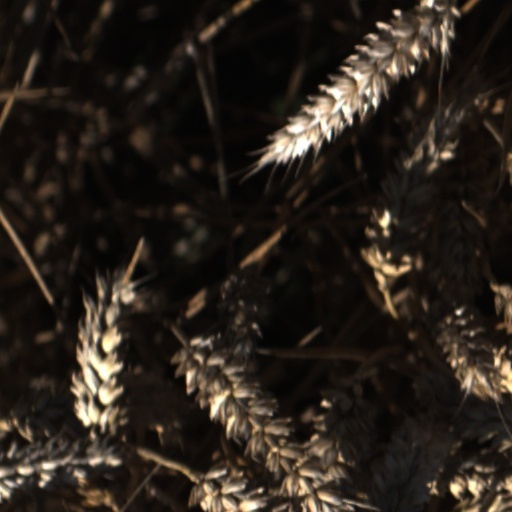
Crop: wheat